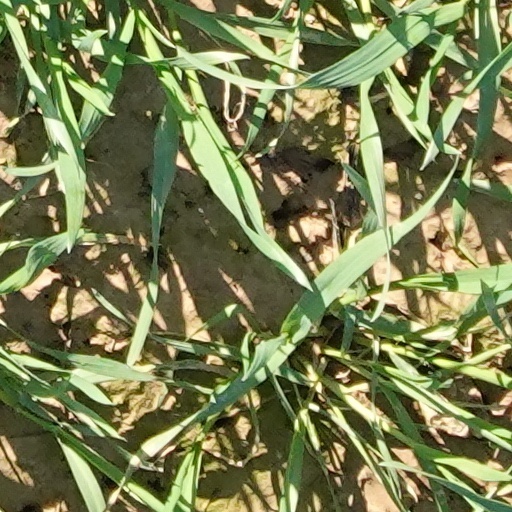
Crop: wheat